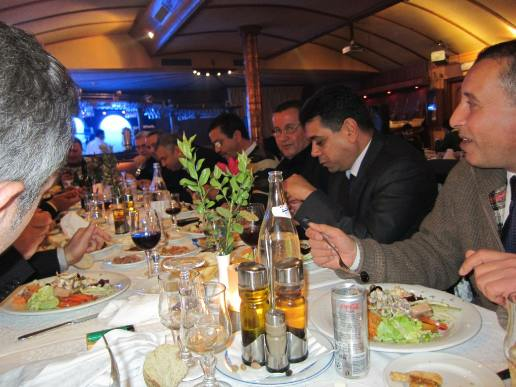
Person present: Yes